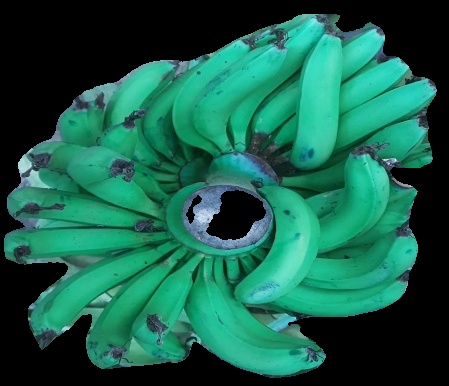
Variety: pachbale
Grade: grade3